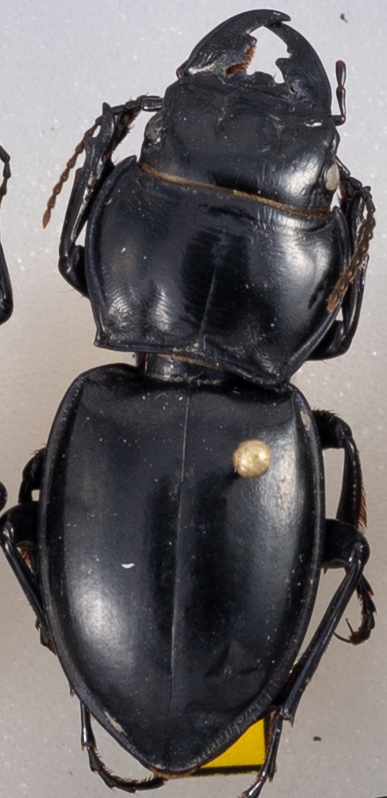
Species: Pasimachus californicus
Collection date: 2021-08-30
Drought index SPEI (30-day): -0.21
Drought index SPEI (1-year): -0.232
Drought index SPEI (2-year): -0.03